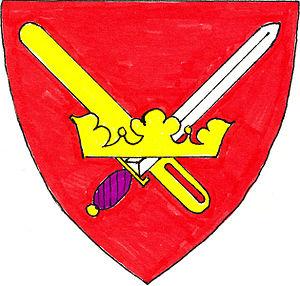
Pavlov est une commune du district de Kladno, dans la région de Bohême-Centrale, en Tchéquie. Sa population s'élevait à 203 habitants en 2020.